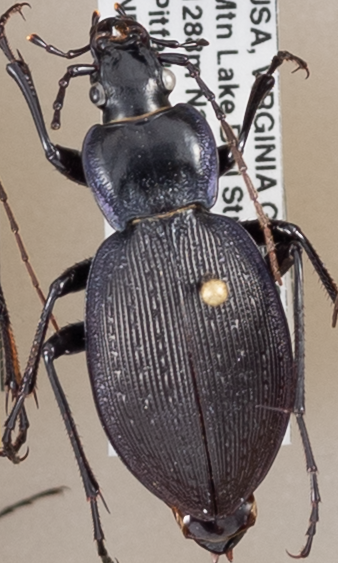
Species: Carabus goryi
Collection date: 2018-07-03 04:00:00
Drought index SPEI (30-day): -0.916
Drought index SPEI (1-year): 0.42
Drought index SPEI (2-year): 0.406